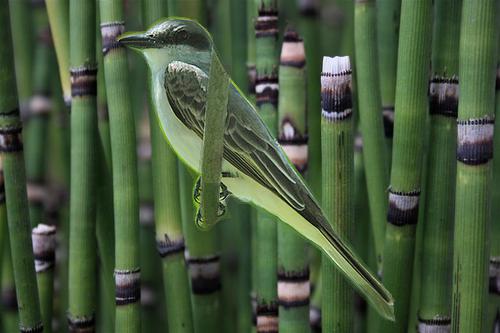
Bird species: Gray_Kingbird
Bird type: landbird
Background: land